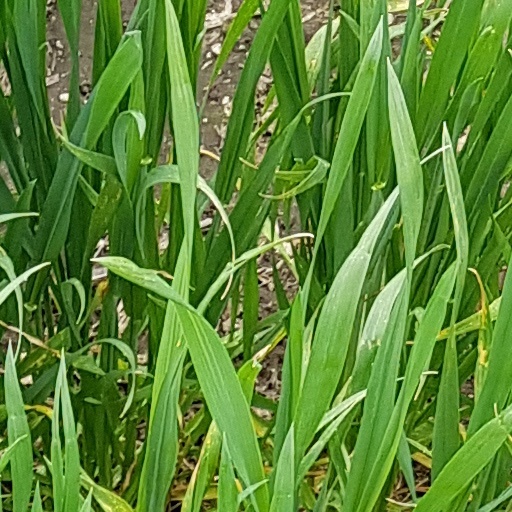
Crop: wheat